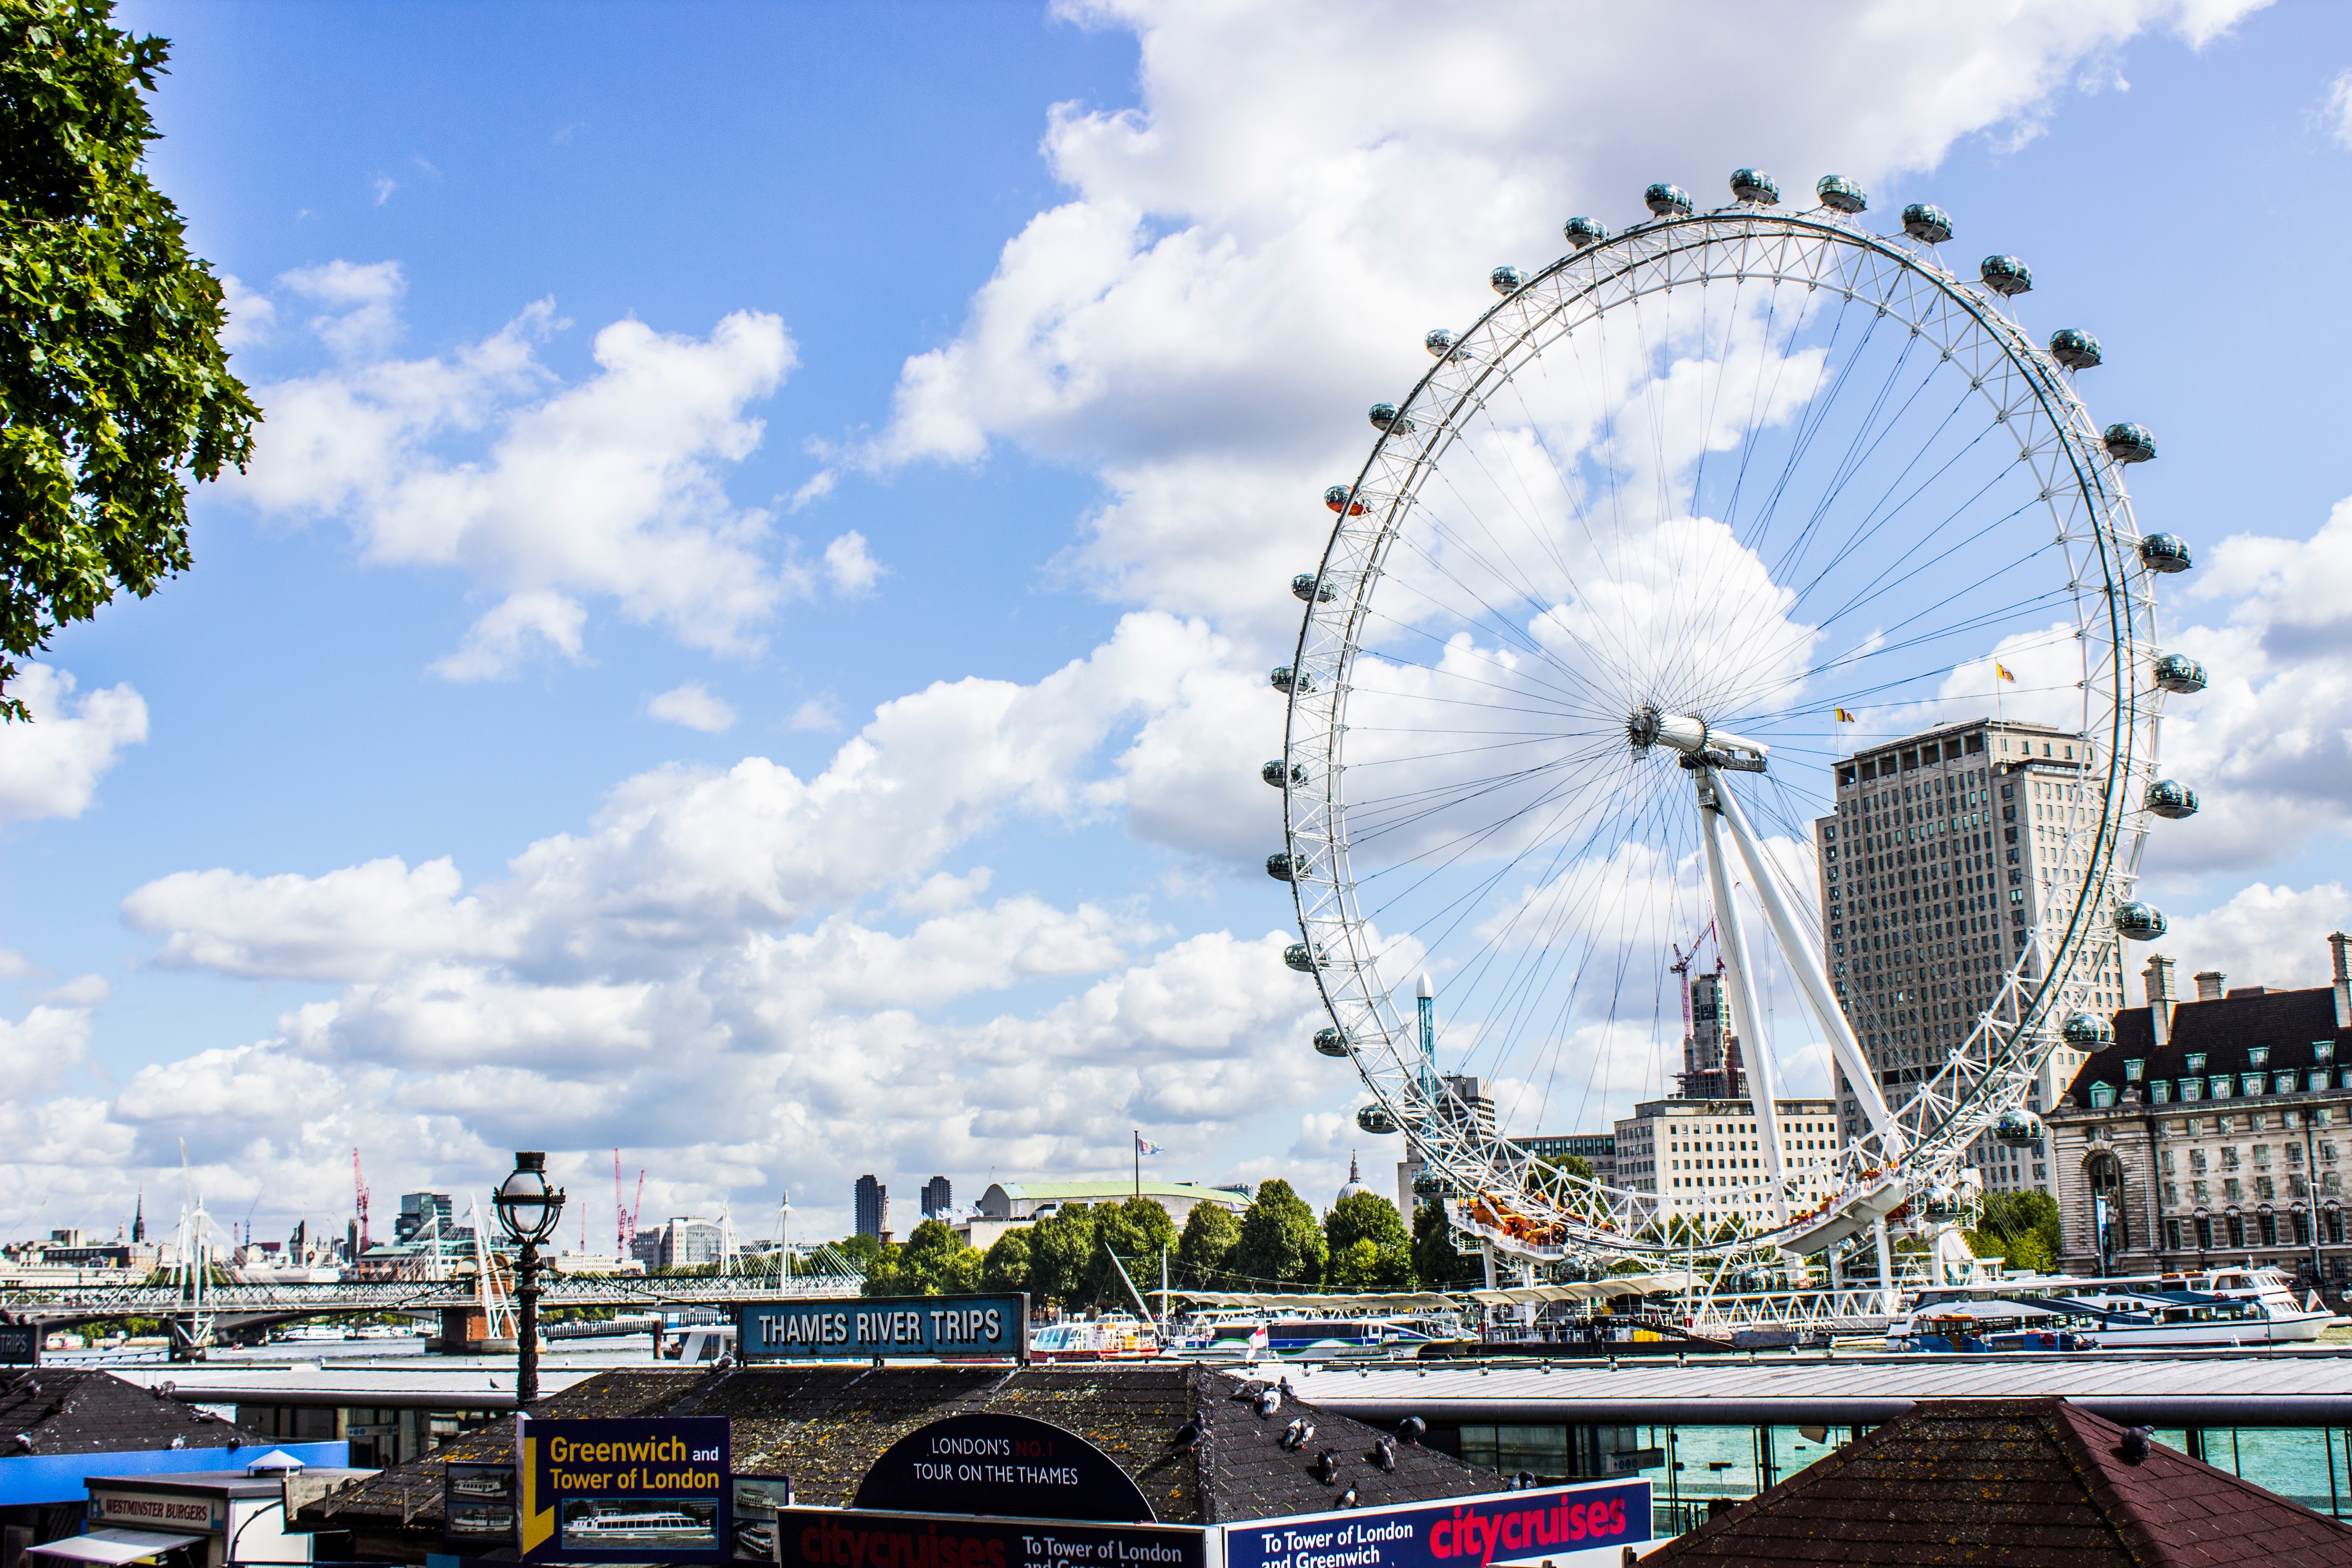
structure, cityscape, ferris wheel, amusement park, park, landmark, stadium, tourist attraction, outdoor recreation, atmosphere of earth, sport venue